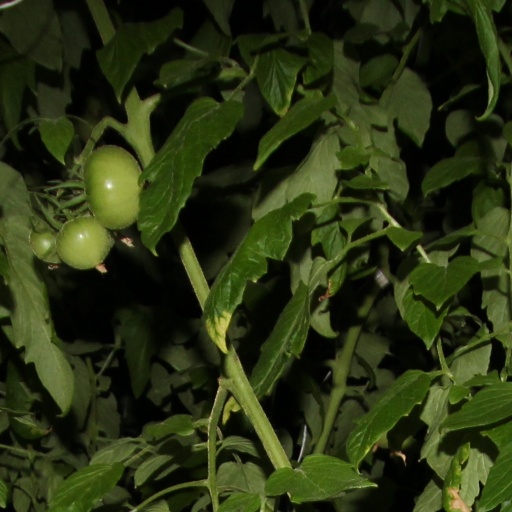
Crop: tomato